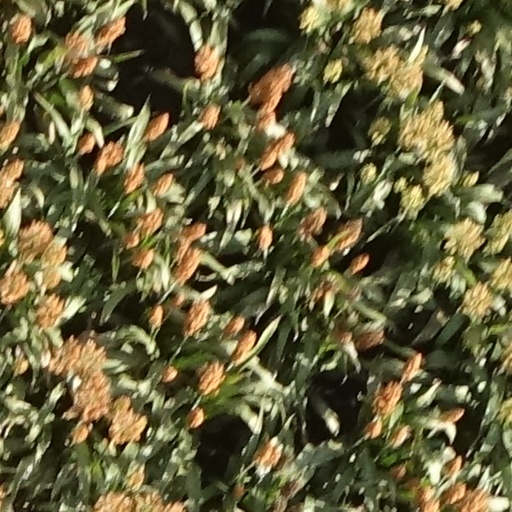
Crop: sorghum